Software testing

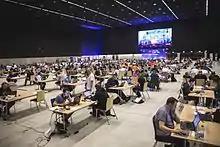
TestingCup Polish Championship in Software Testing, Katowice, May 2016

Software testing is the act of checking whether software satisfies expectations.